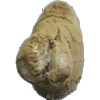
Label: ginger_root